Enhanced flight vision system

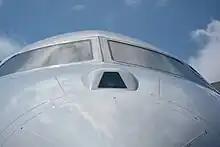
EVS Camera under a Global 6000 windshield

Enhanced vision is a related to Synthetic vision system which incorporates information from aircraft based sensors (e.g., near-infrared cameras, millimeter wave radar) to provide vision in limited visibility environments.